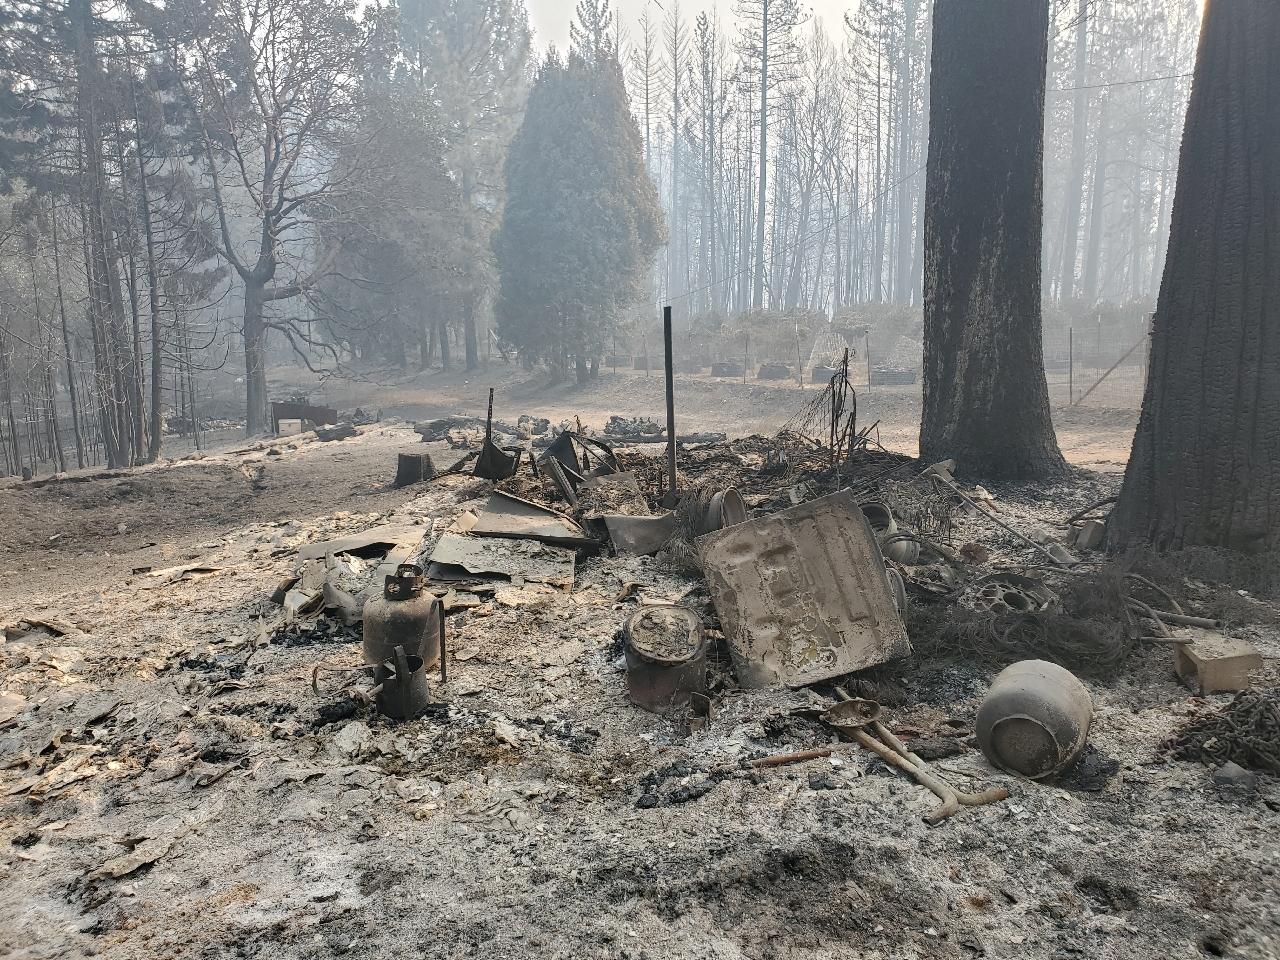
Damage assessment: destroyed